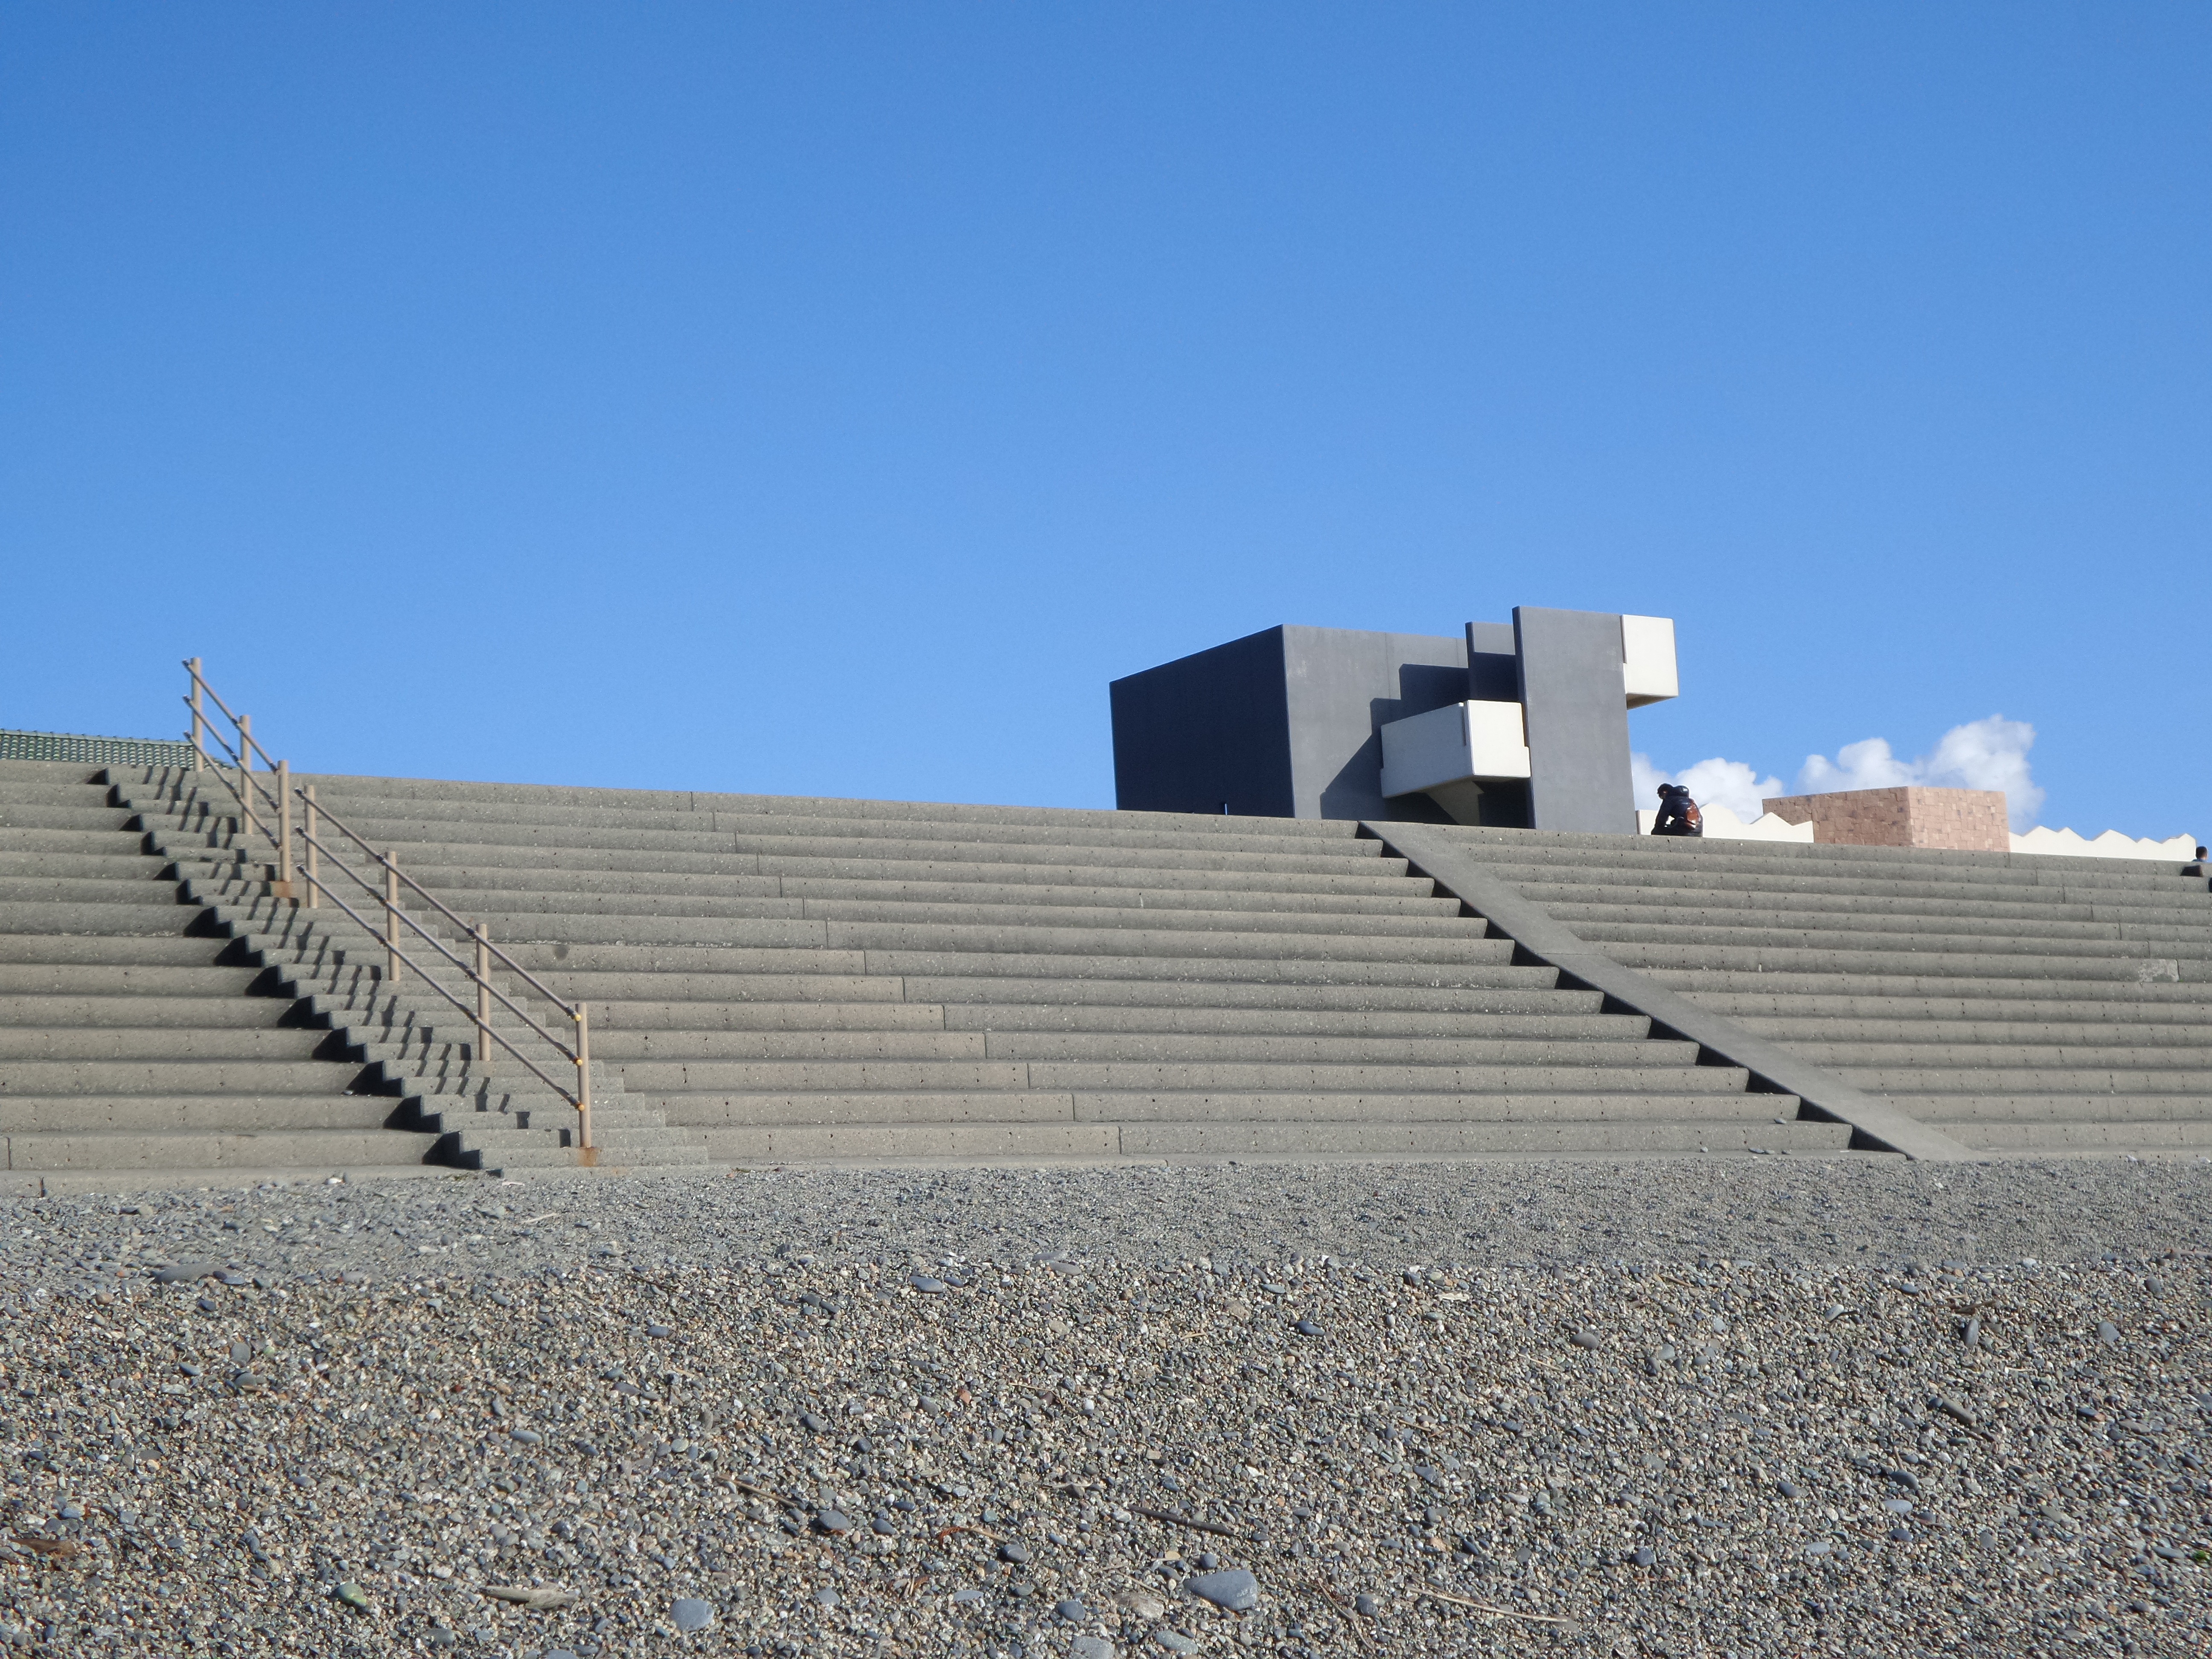
beach, person, sky, roof, building, alone, waiting, blue, japan, stadium, energy, stairs, numazu, outdoor structure, numazu shi